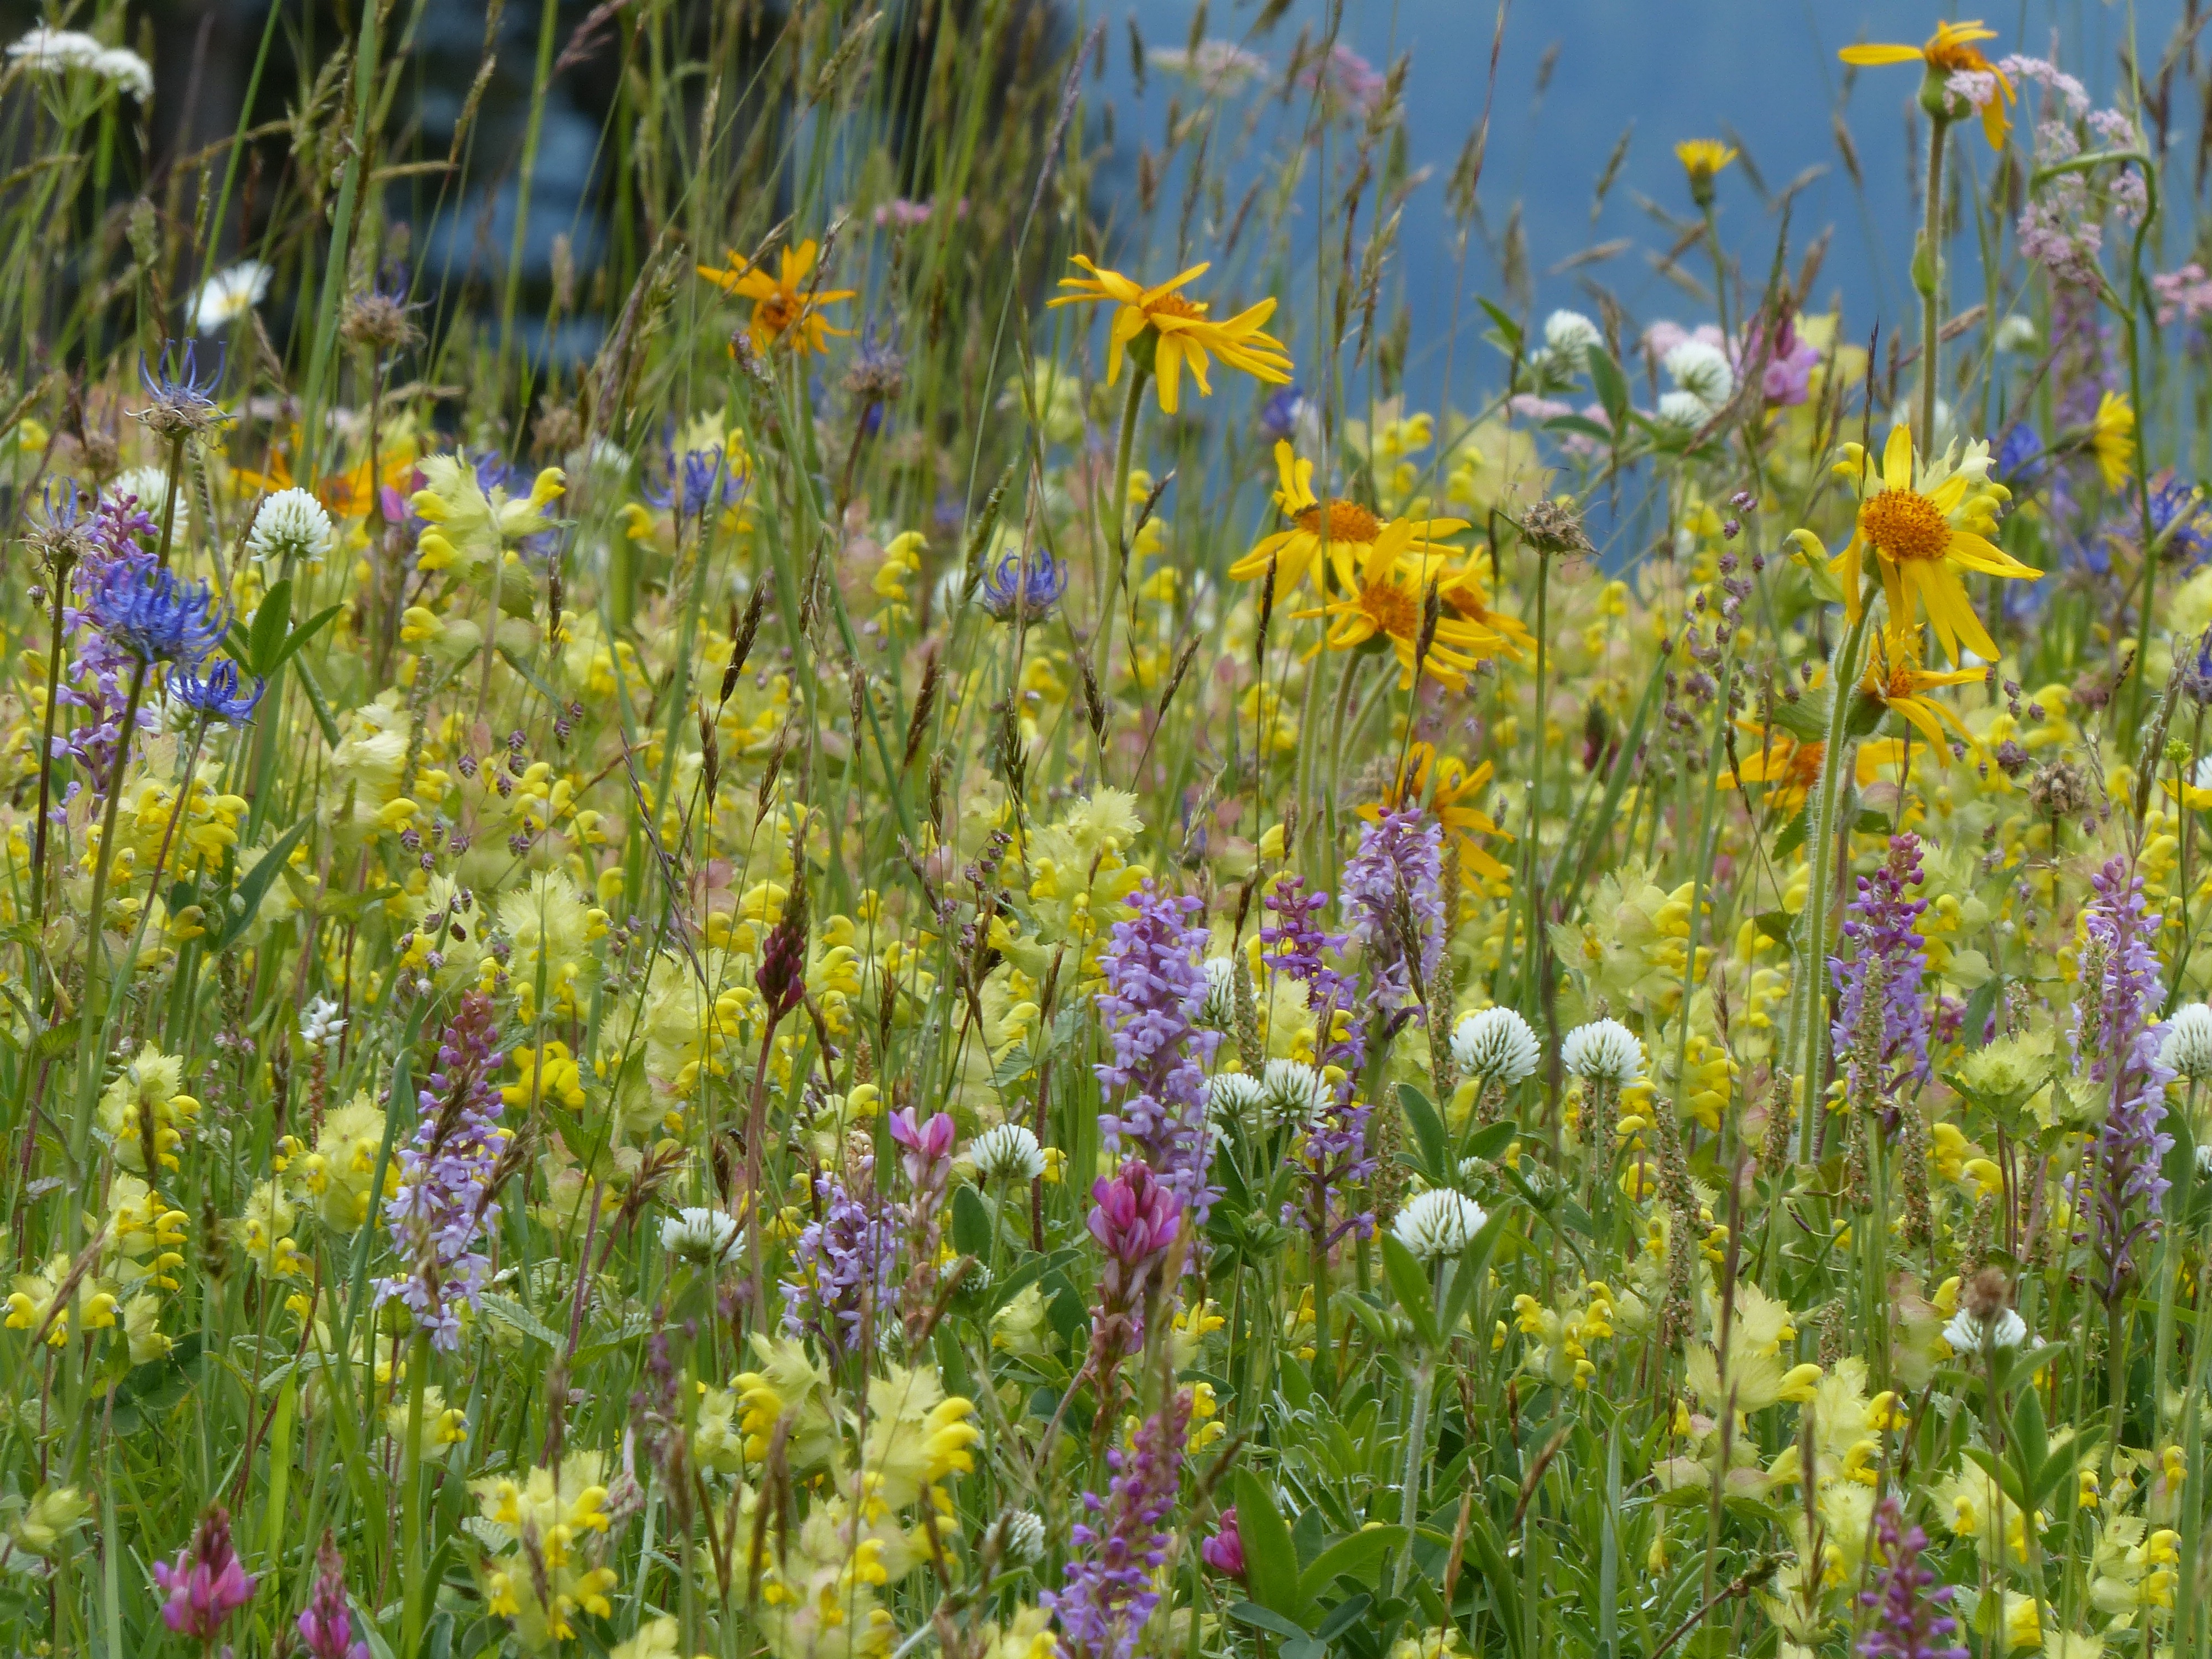
plant, field, meadow, prairie, flower, herb, flora, orchid, wildflower, wild flowers, grassland, habitat, flower meadow, lupin, flowering plant, natural environment, land plant